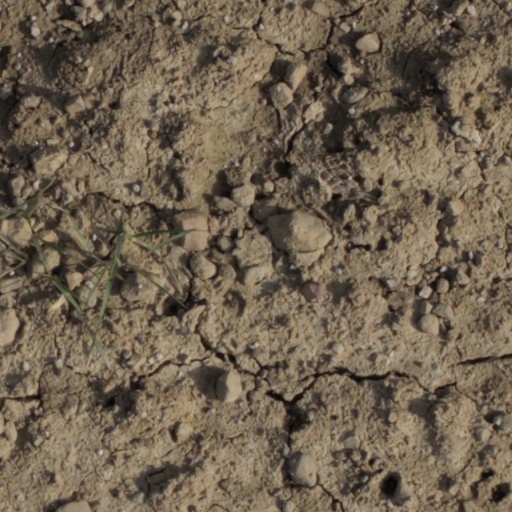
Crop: wheat